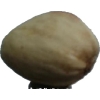
Label: pistachio